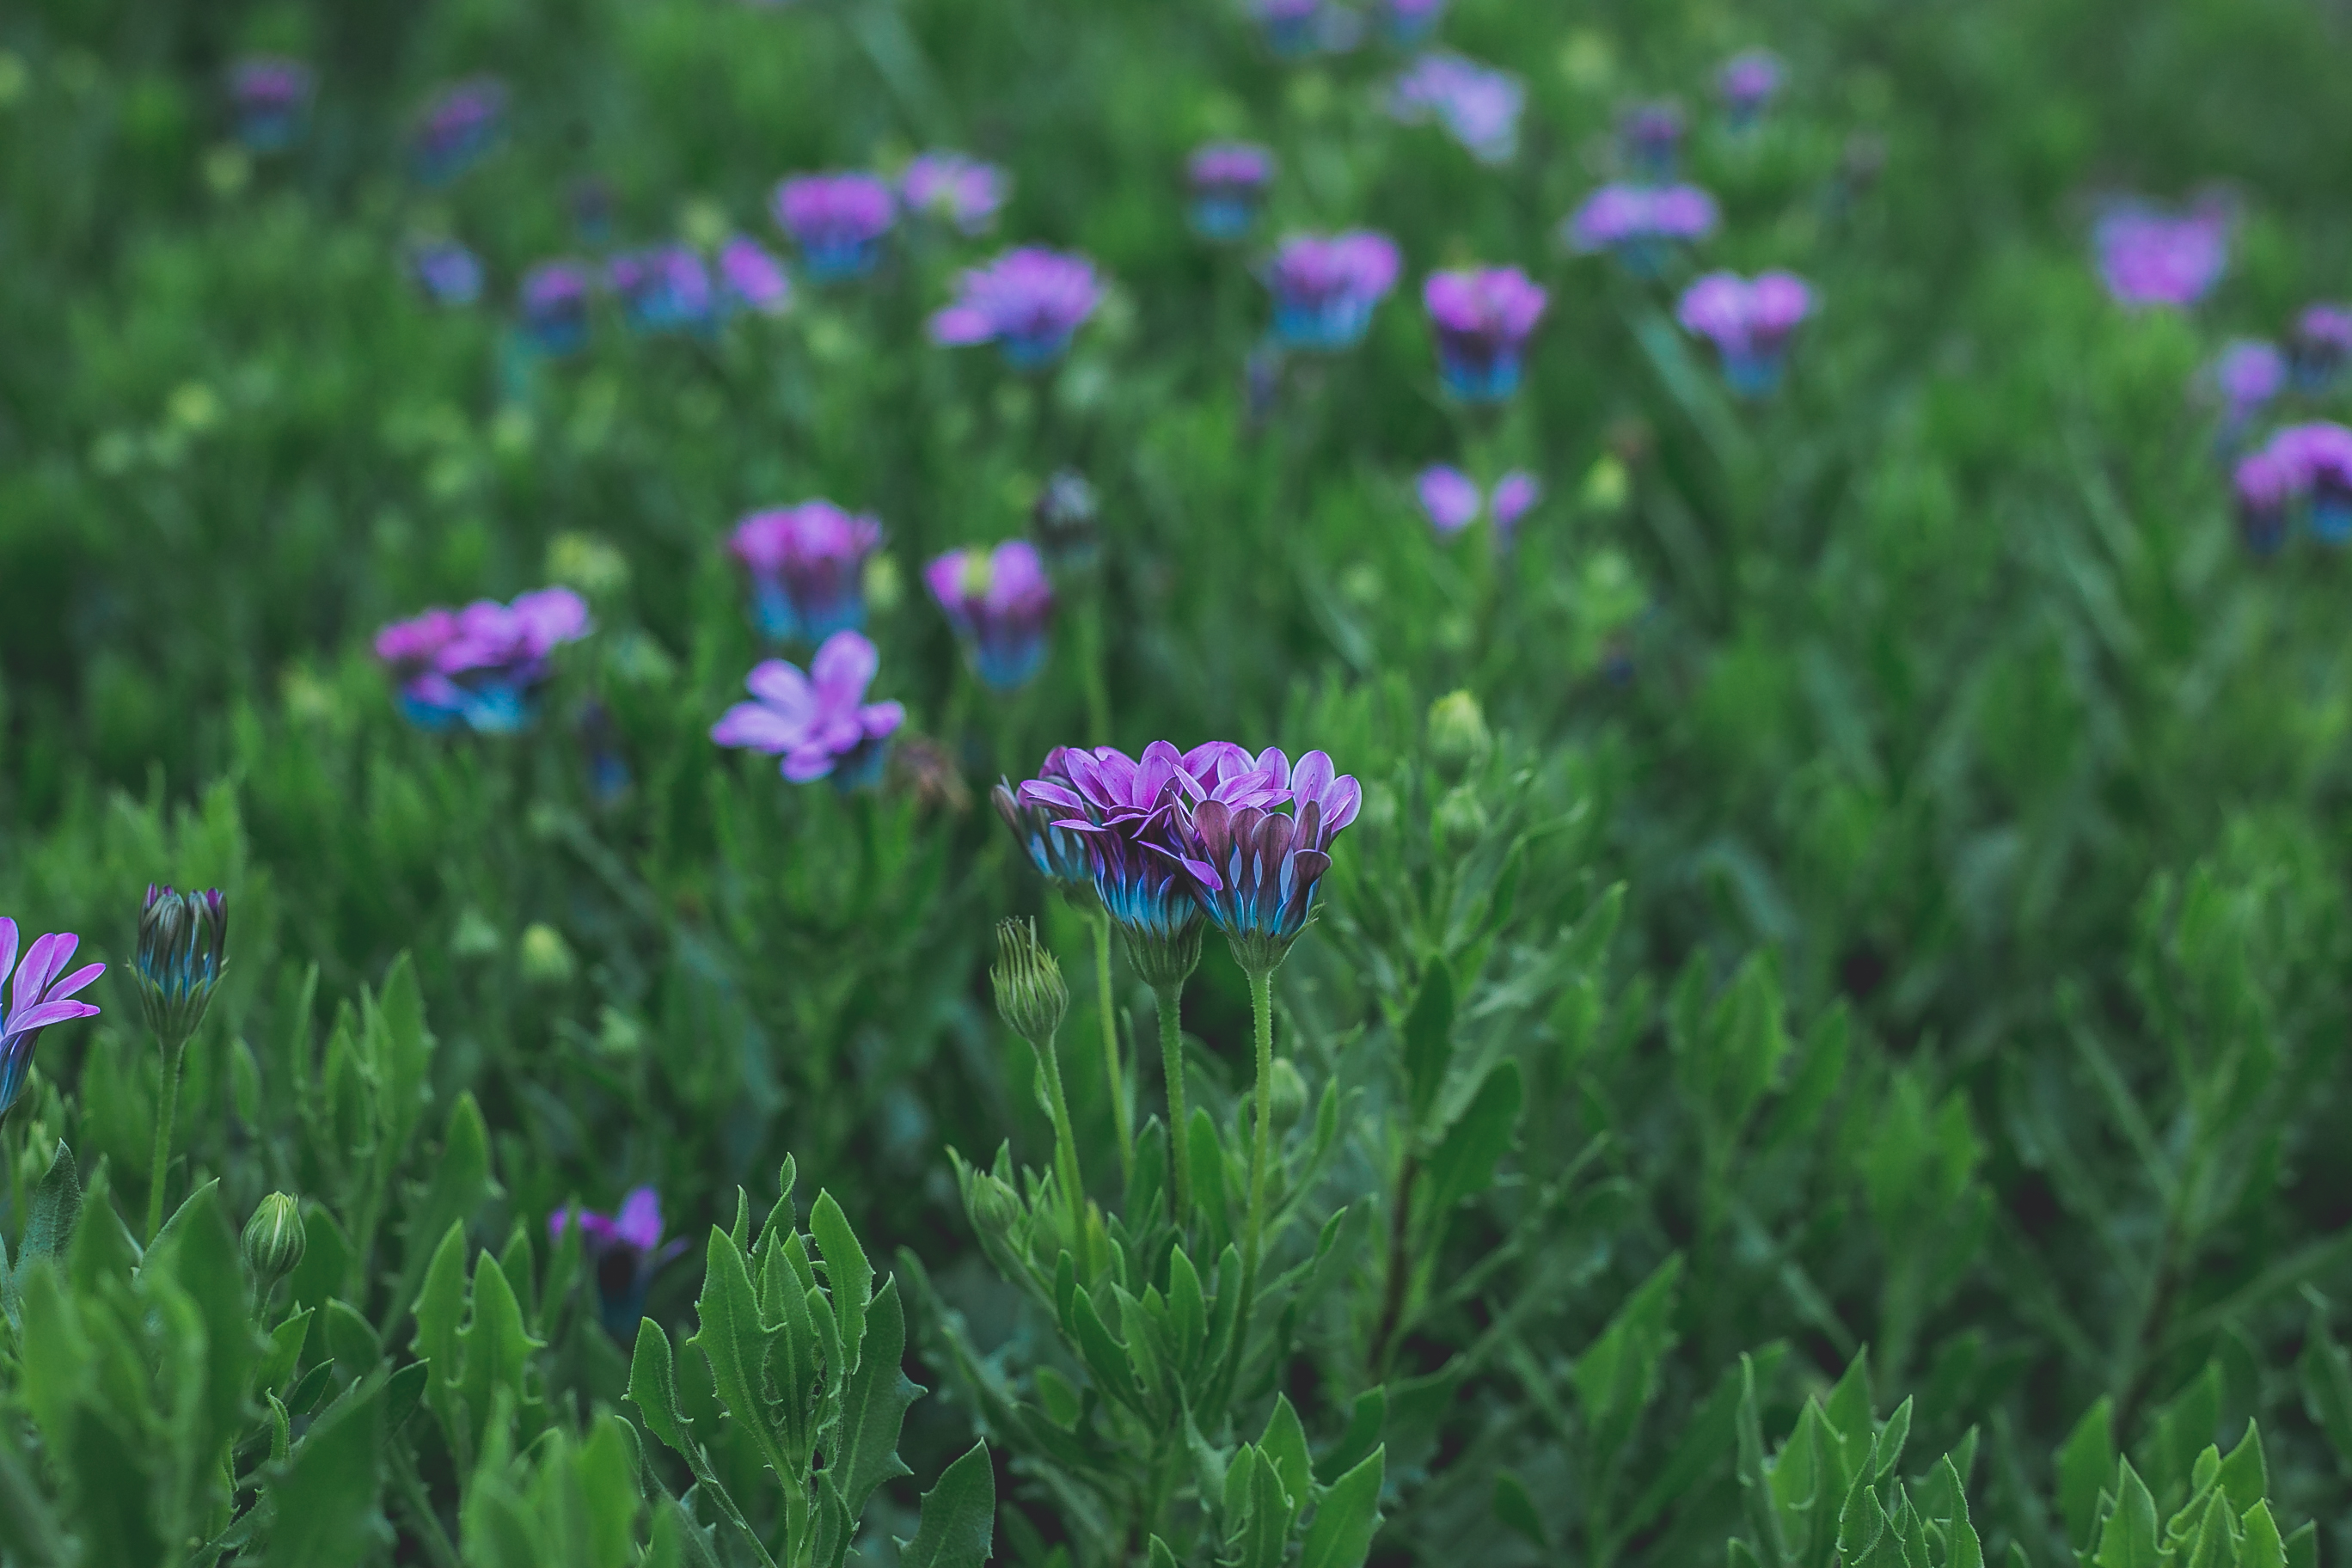
flower, green, purple, spring, season, flowerish, blossom, floret, spray, herb, perennial, garden, gardening, flowering plant, plant, lavender, wildflower, grass, meadow, Forb, shrub, petal, herbaceous plant, annual plant, subshrub, verbena family, verbena, geranium, bellflower family, geraniaceae, perennial plant, viola, ironweed